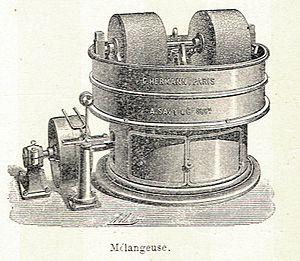
Le chocolat [ ʃɔkɔla], terme d'origine mésoaméricaine, est un aliment plus ou moins sucré produit à partir de la fève de cacao. Celle-ci est fermentée, torréfiée, broyée jusqu'à former une pâte de cacao liquide dont est extraite la matière grasse appelée beurre de cacao. Le chocolat est constitué du mélange, dans des proportions variables, de pâte de cacao, de beurre de cacao et de sucre ; auxquels sont ajoutées éventuellement des épices, comme la vanille, ou des matières grasses végétales.